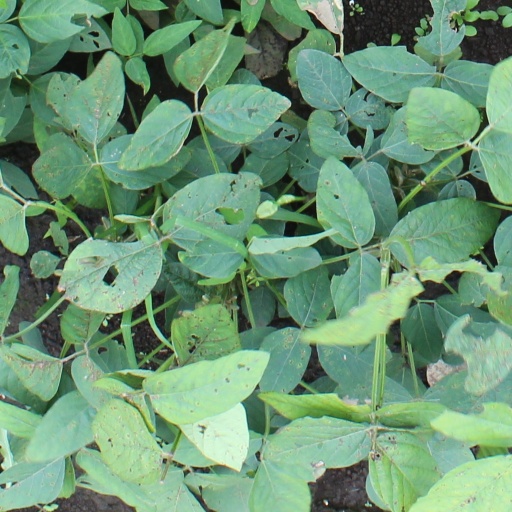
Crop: soybean